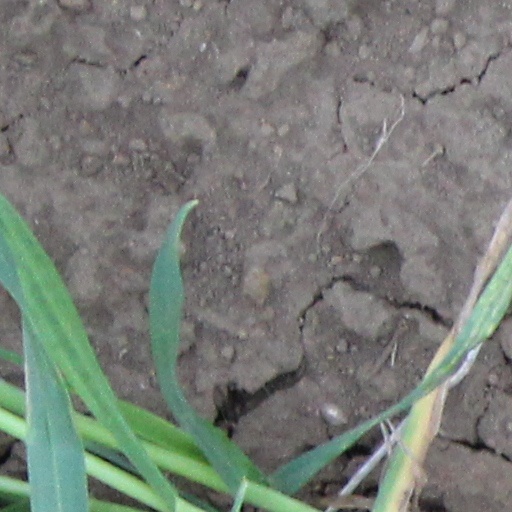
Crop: wheat